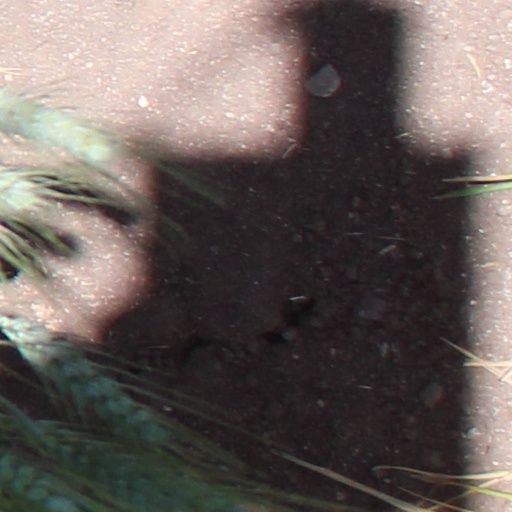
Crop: wheat